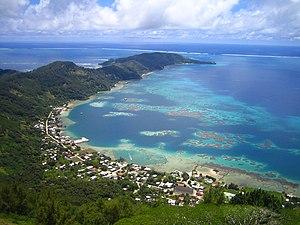
Vue sur Rikitea depuis le Mont Duff
Rikitea est un village de l'île de Mangareva et le chef-lieu des îles Gambier, en Polynésie française. Il est situé au pied du mont Duff et est construit le long d'une rue unique qui longe la baie du lagon des Gambier.